Melânia Luz

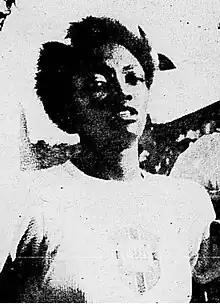

Melânia Luz (1 June 1928 – 22 June 2016) was a Brazilian sprinter. She competed in the women's 200 metres at the 1948 Summer Olympics.